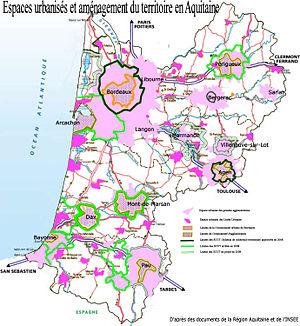
Figure associant les aires urbaines et les politiques d'aménagement urbain en Aquitaine vers 2008
L'Aquitaine est une ancienne région administrative du Sud-Ouest de la France. Elle comprenait cinq départements : la Dordogne, la Gironde, les Landes, le Lot-et-Garonne et les Pyrénées-Atlantiques. Son chef-lieu, Bordeaux, en était aussi la plus grande ville. Cette région administrative tirait son nom d'une partie de la Gaule, dont les contours ont évolué depuis l'Antiquité pour se fixer au XIIᵉ siècle à l'ensemble du Poitou, du Limousin, de l'Angoumois, de la Saintonge, du Périgord et de la Gascogne regroupés autour de Bordeaux dans le Duché d'Aquitaine. Ses habitants étaient appelés les Aquitains.